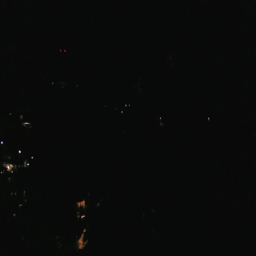
fireworks on a black sky